Filip Pivkovski

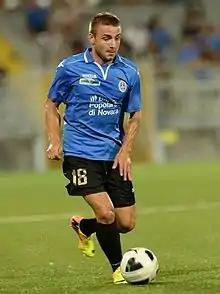
Filip Pivkovski playing for Novara

Filip Pivkovski (born 31 January 1994) is a Swedish-born Macedonian footballer who plays as a left winger for Ängelholms FF.